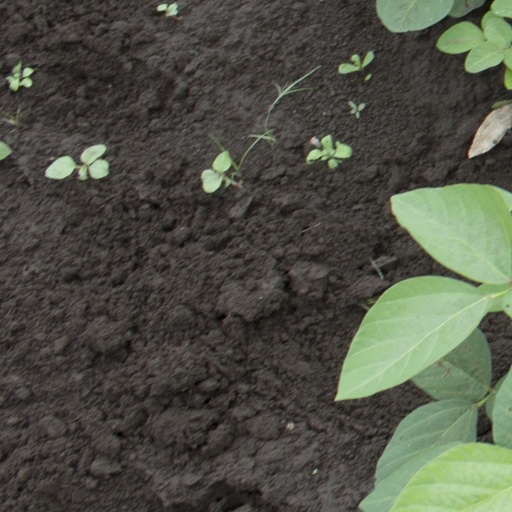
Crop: soybean